Korean dance

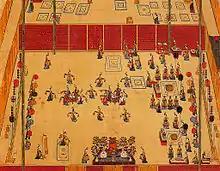
Royal court dance performing for King Gojong

Korean traditional dance shares some similarity with form of dance known as contemporary and lyrical. Moves follow a curvilinear path with little short term repetition. The dancer's legs and feet are often entirely concealed by billowing Hanbok. Emotional attributes of the dances include both somberness and joy. The dancer must embody the fluid motion that surges through the traditional music that the dancers perform to. Korean traditional dance is often performed to Korean traditional music, which includes traditional drums, flutes, and more. The music is what upholds the dance and the dancer is the tool that shows the music in physical form.